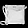
Label: Bag